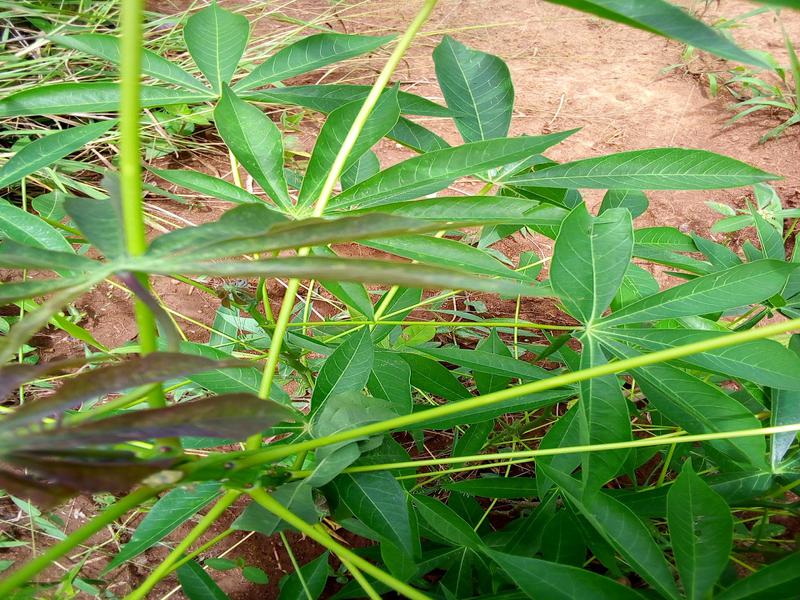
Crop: cassava
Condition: healthy